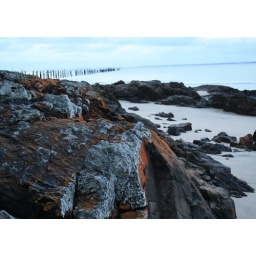
the orange shading on the rocks is seen all along the east coast in Tasmania